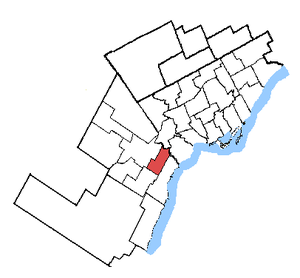
Mississauga-Est—Cooksville est une circonscription électorale fédérale et provinciale de l'Ontario.
Mississauga-Est—Cooksville est une circonscription provinciale de l'Ontario représentée à l'Assemblée législative de l'Ontario depuis 2007.